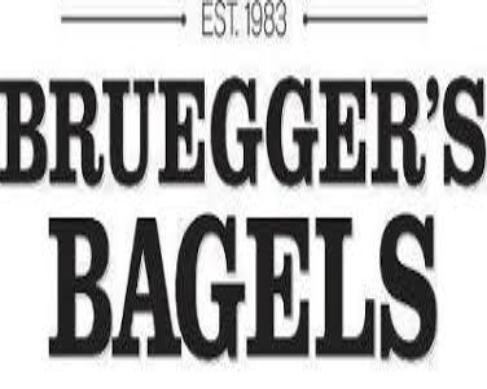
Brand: Bruegger's
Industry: Food